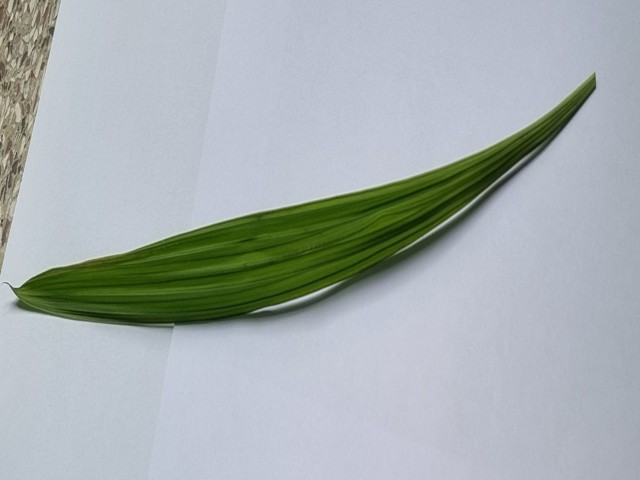
Plant: betal